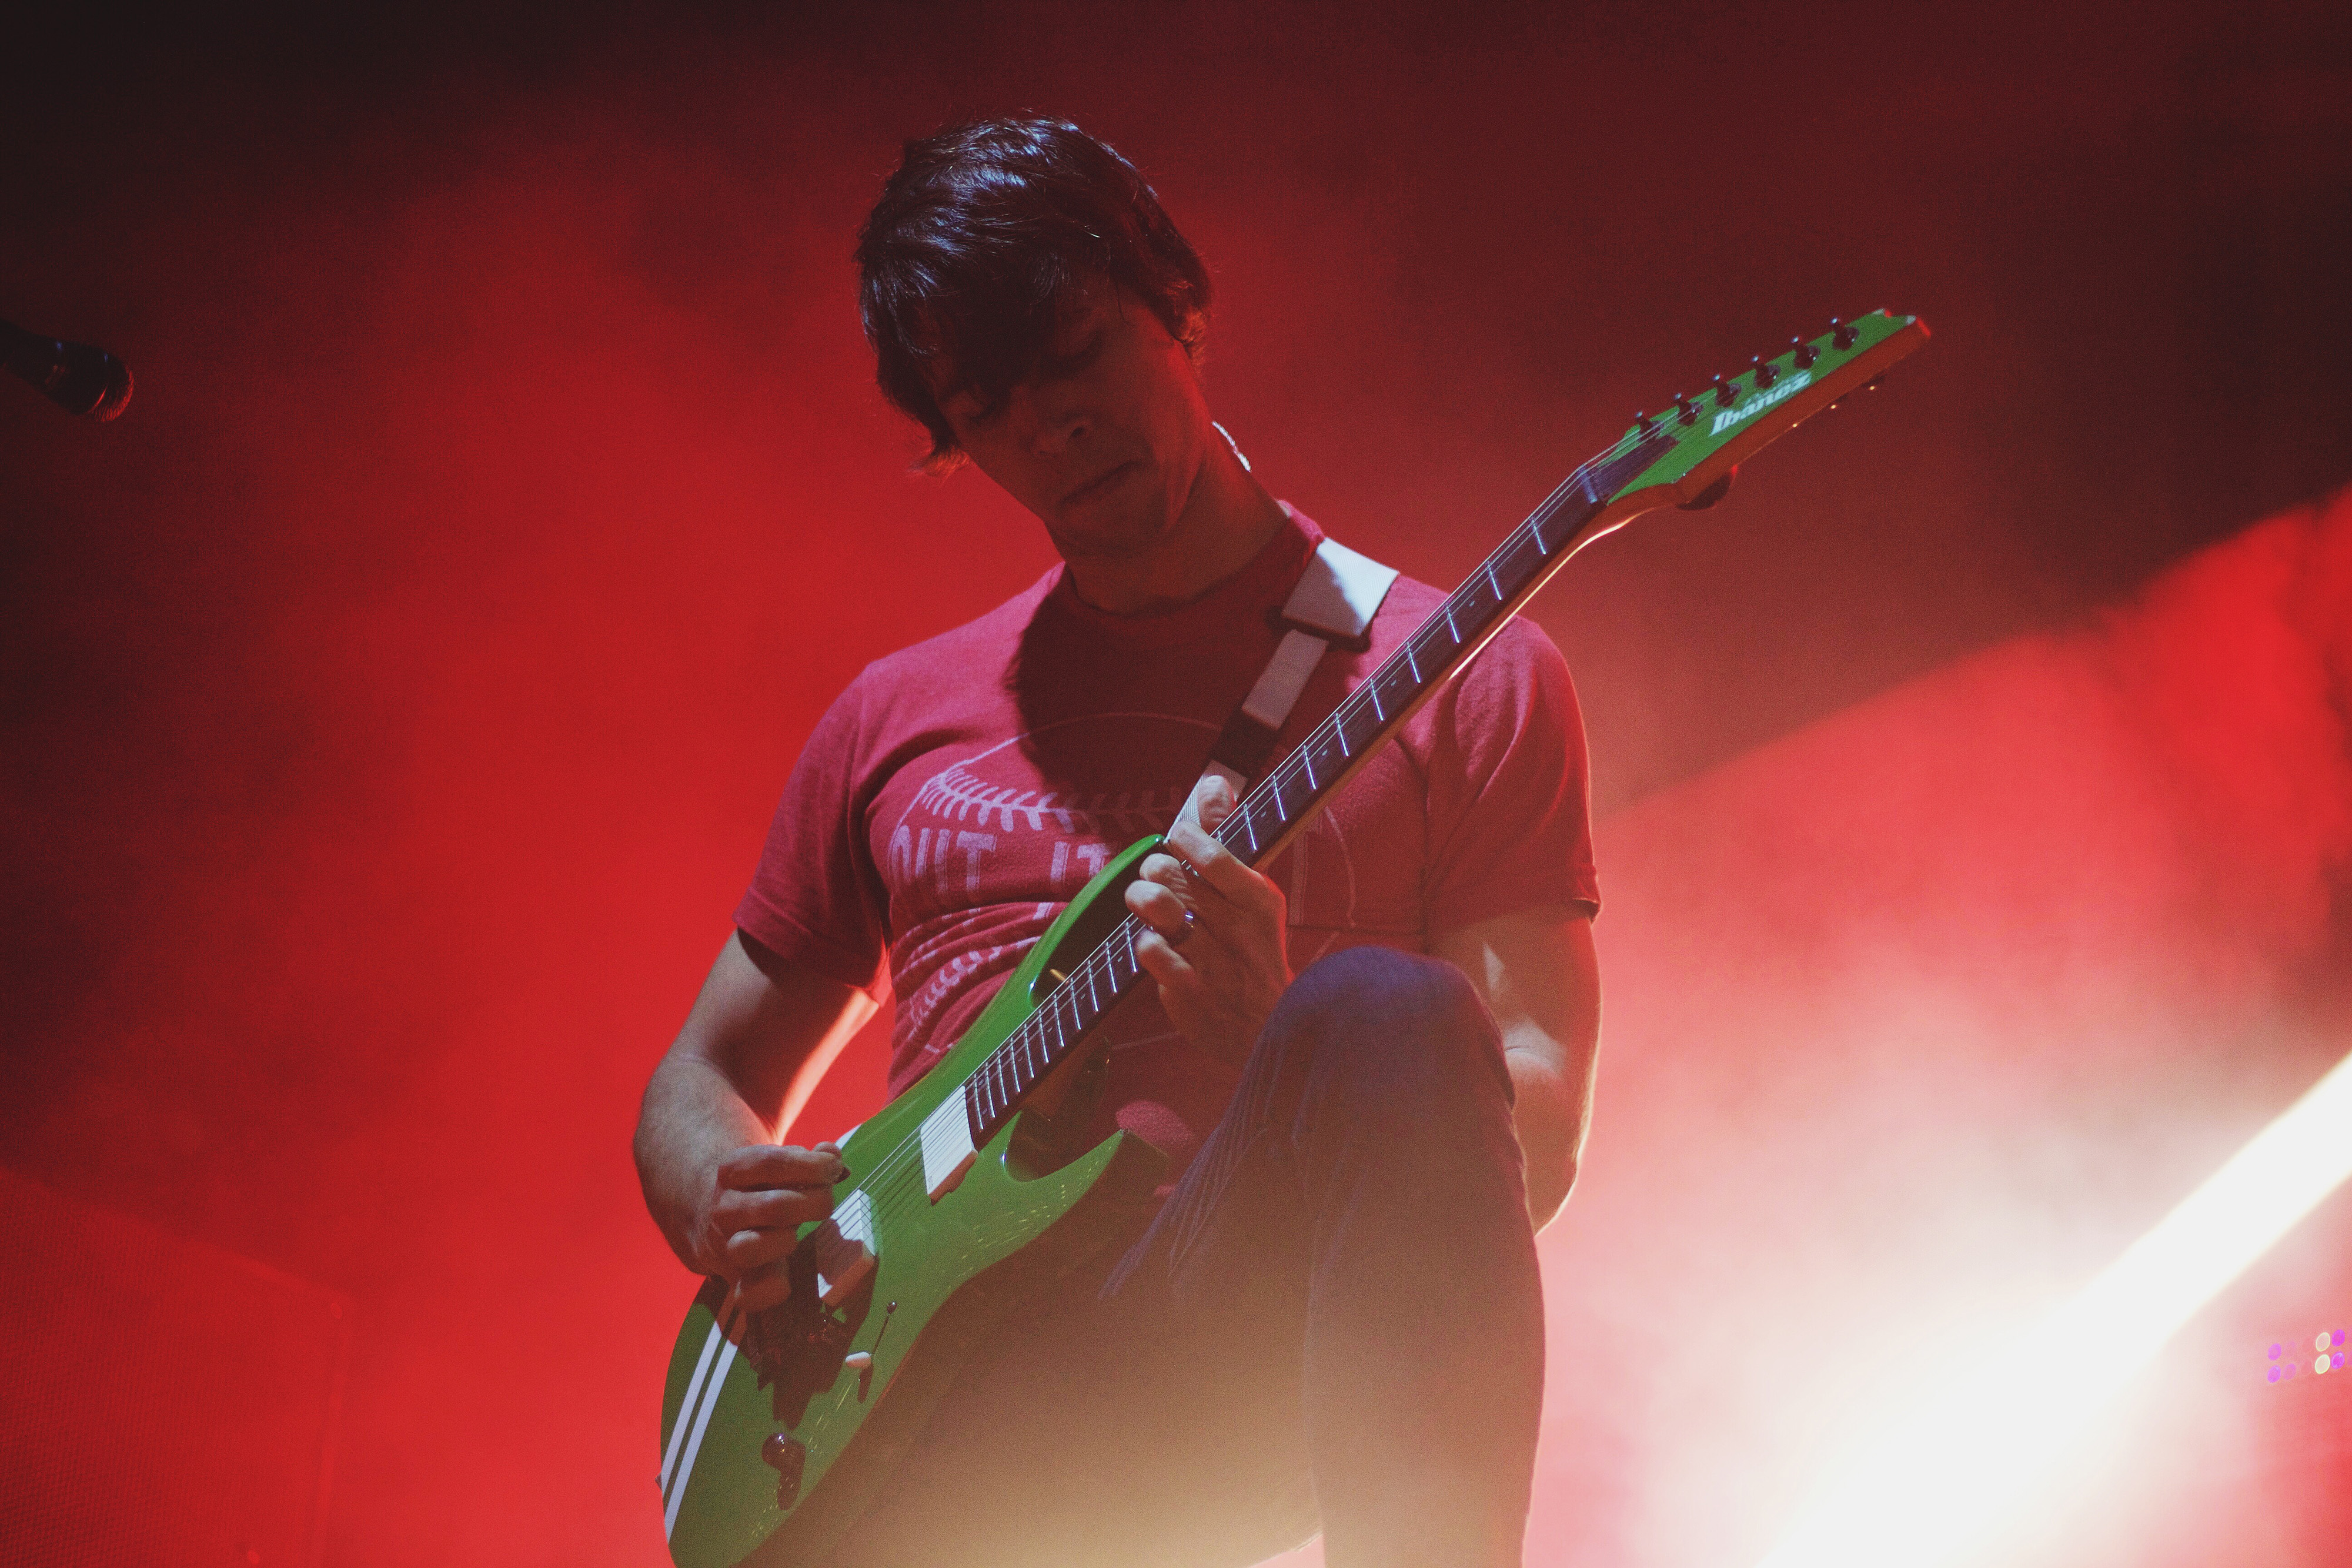
performance, entertainment, musician, concert, music, performing arts, red, guitarist, musical instrument, string instrument, music artist, public event, guitar, plucked string instruments, event, stage, performance art, rock concert, bassist, music venue, artist, pop music, bass guitar, singing, electric guitar, metal